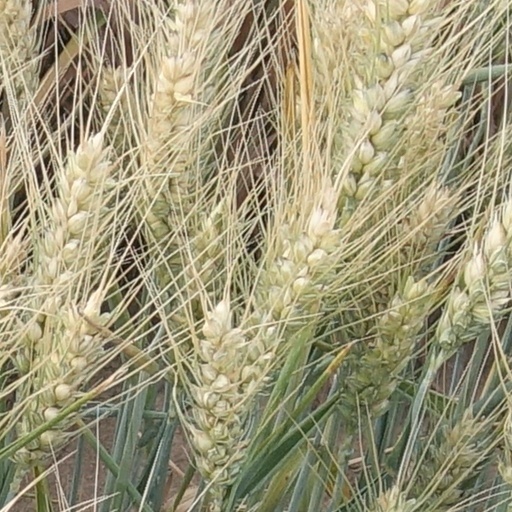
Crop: wheat